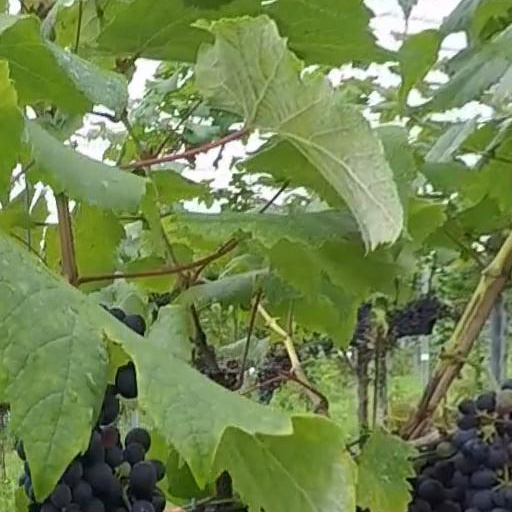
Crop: grape